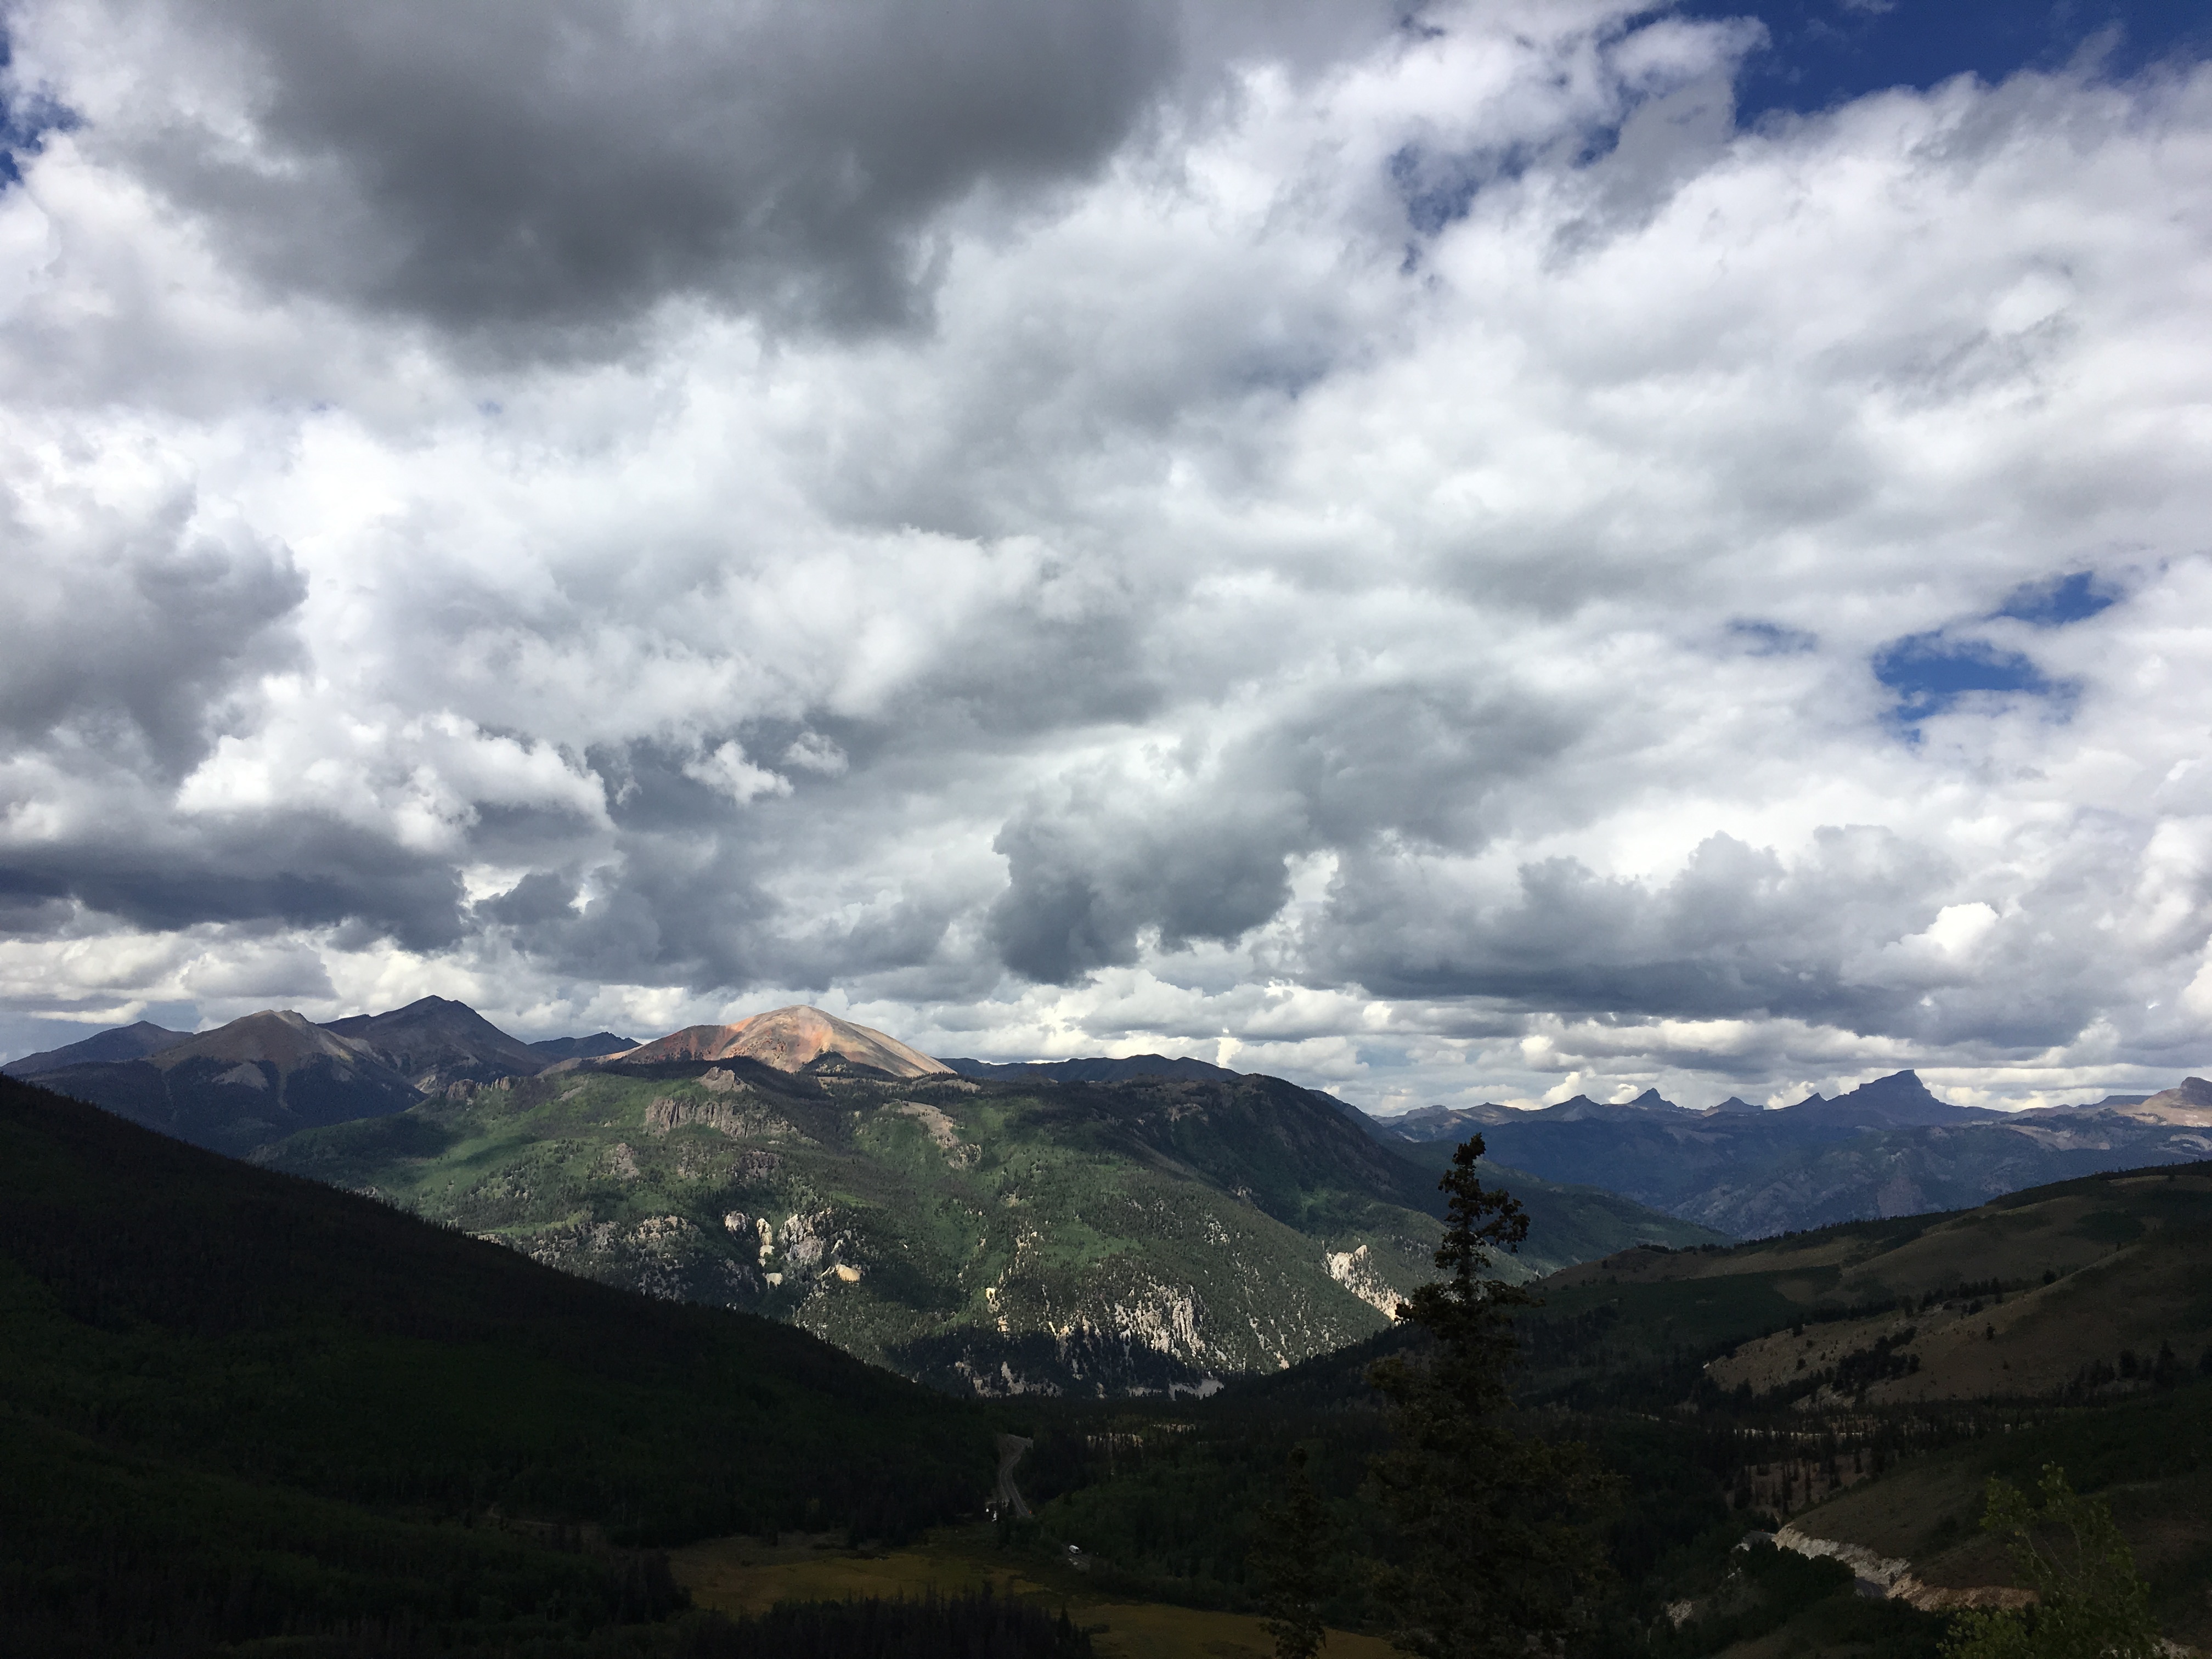
landscape, nature, mountain, cloud, sky, meadow, hill, valley, mountain range, highland, ridge, alps, plateau, fell, loch, landform, mountain pass, meteorological phenomenon, geographical feature, mountainous landforms